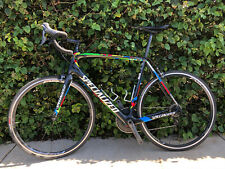
Vehicle type: Bikes